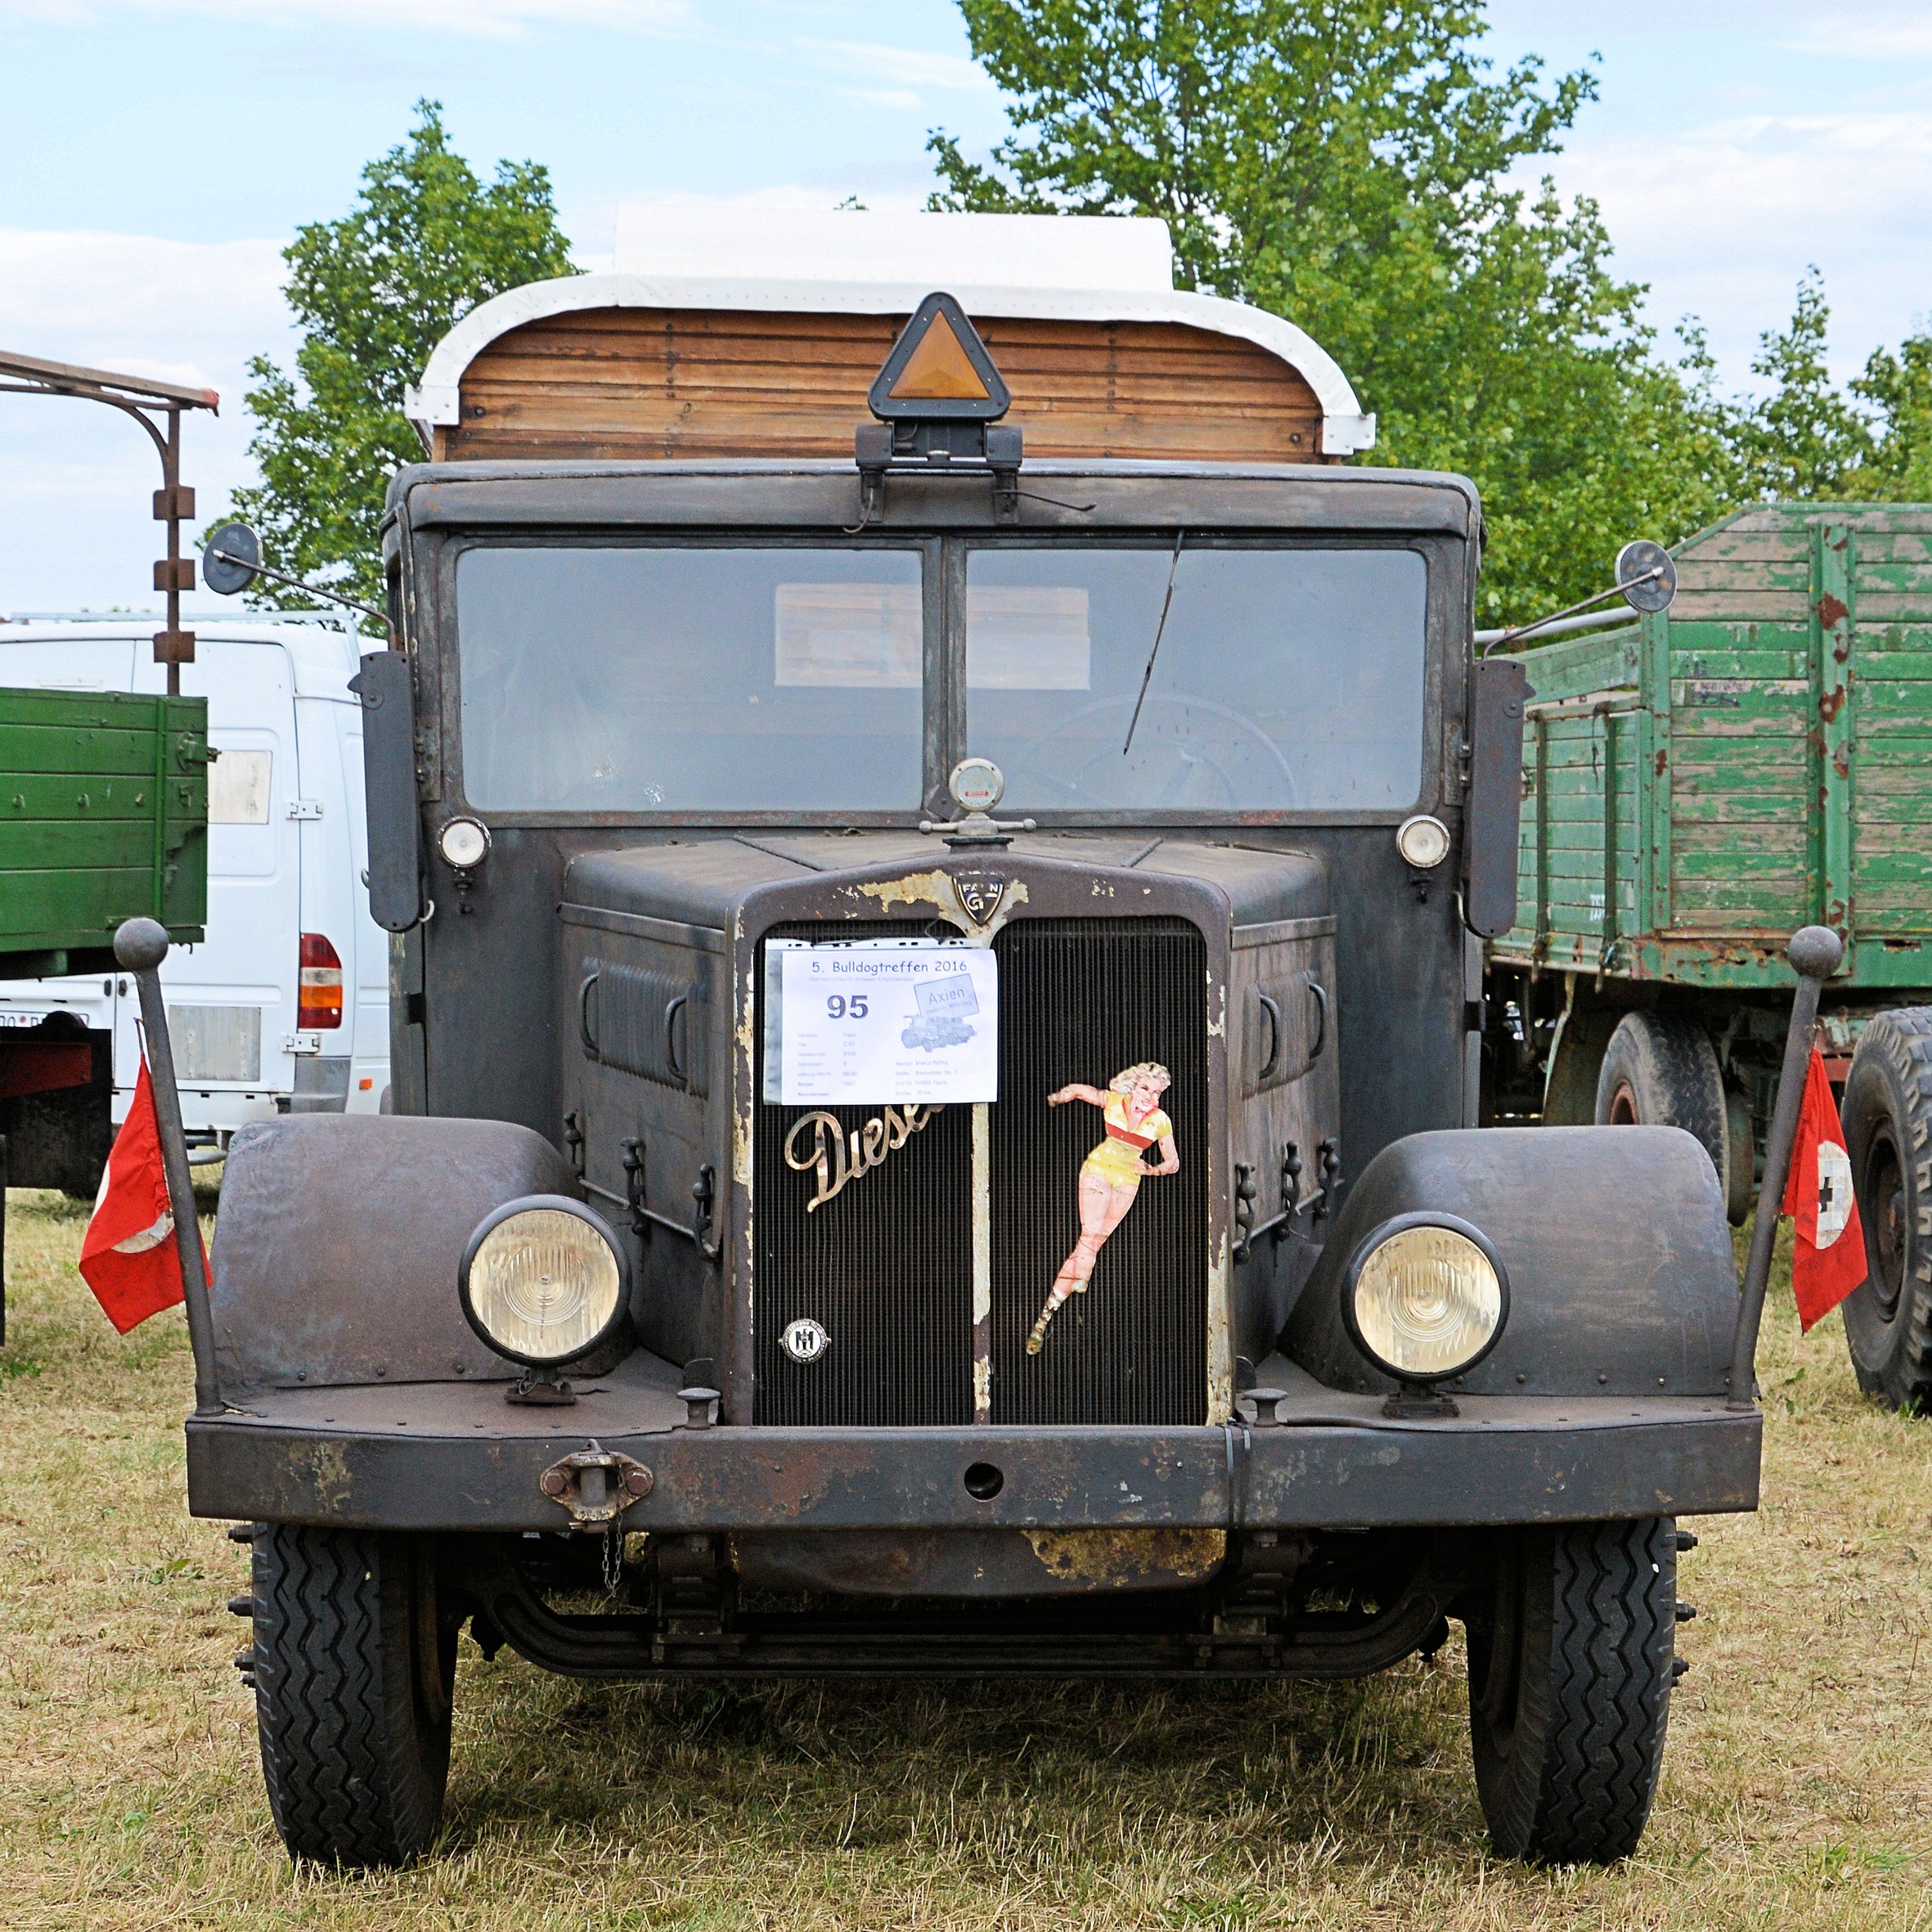
car, old, military, transport, truck, vehicle, motor vehicle, vintage car, classic, historically, commercial vehicle, faun, antique car, pickup truck, functional, off road vehicle, german empire, old truck, land vehicle, armored car, automobile make, light commercial vehicle, military vehicle